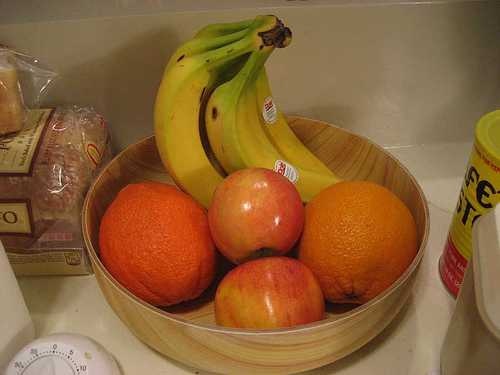
Label: Banana